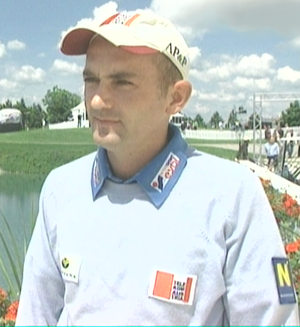
Markus Brier
Markus Brier
Markus Brier er en østrigsk golfspiller, der pr. juli 2008 står noteret for 5 sejre gennem sin professionelle karriere. Hans bedste resultat i en Major-turnering er en 12. plads, som han opnåede ved British Open i 2007.